James Ramsay Hunt

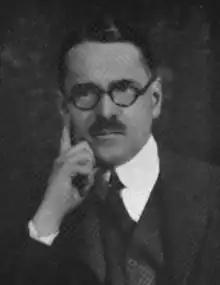

James Ramsay Hunt was born in Philadelphia in 1872. He received his M.D. degree from the University of Pennsylvania School of Medicine in 1893. He then studied in Paris, Vienna, and Berlin, and returned to practice neurology in New York, working at Cornell University Medical School from 1900 to 1910 with Charles Loomis Dana. In 1910, he joined the faculty at the Columbia University College of Physicians and Surgeons and what later became their Neurological Institute of New York. He did major research on the anatomy and disorders of the "corpus striatum" and the extrapyramidal system, and described several movement disorders. He was consulting physician at several New York hospitals, including Lenox Hill Hospital, New York Hospital, Babies Hospital, the New York Eye and Ear Infirmary, the Psychiatric Institute, Letchworth Village for Mental Defectives, Montefiore Hospital, and the Craig Colony for Epileptics, and was appointed professor of neurology at Columbia in 1924.